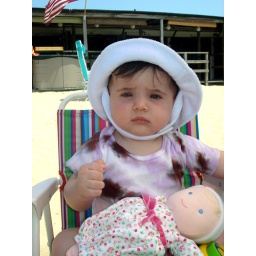
Sitting in a beach chair